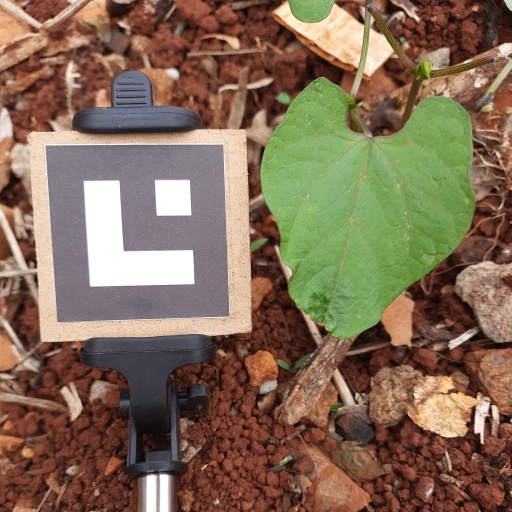
Observations: flat surface, no eating holes, under cloudy sky